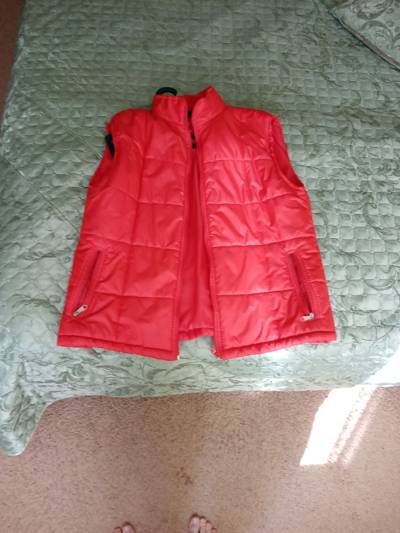
Waste category: clothes